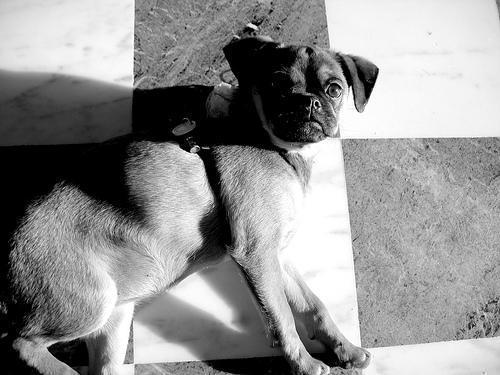
Brabancon_griffon